Classic book

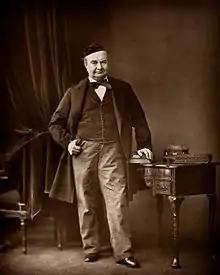
Charles Augustin Sainte-Beuve

In this same essay, Sainte-Beuve quoted Goethe (referring to the "classics" concept): "Ancient works are classical not because they are old, but because they are powerful, fresh, and healthy."